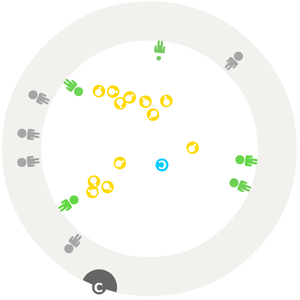
Molleindustria est une entreprise italienne opérant le site web du même nom et créant et propose des jeux flash polémiques à visée politique et sociale, sous licence Creative Commons.